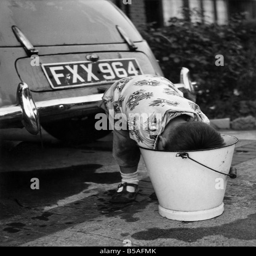
a three and a half year old boy washing father 's car .